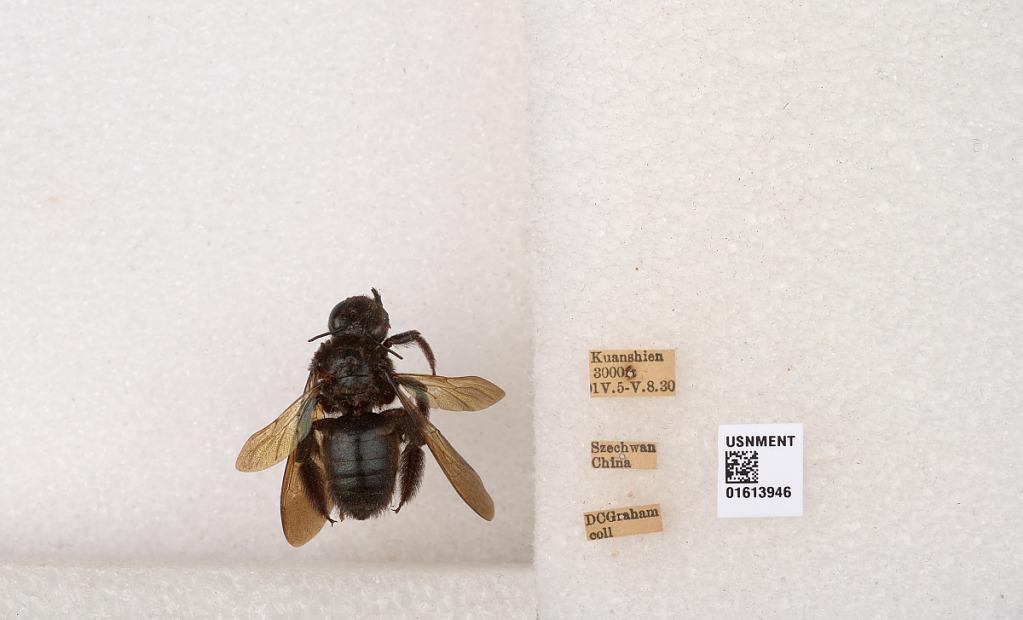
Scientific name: Xylocopa (Biluna) tranquebarorum tranquebarorum (Swederus)
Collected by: D. Graham
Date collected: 1930-4-5
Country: China
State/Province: Sichuan
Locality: Kuanshien